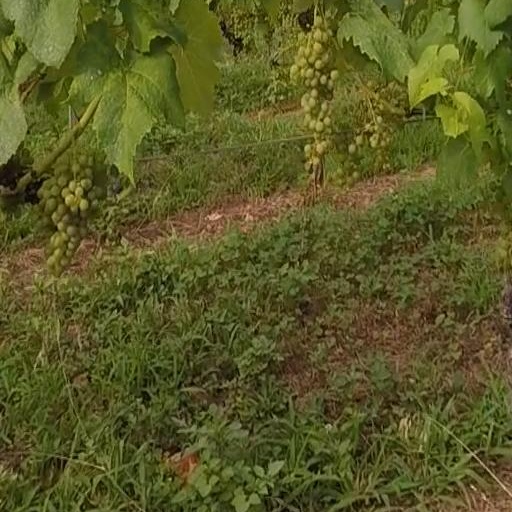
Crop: grape